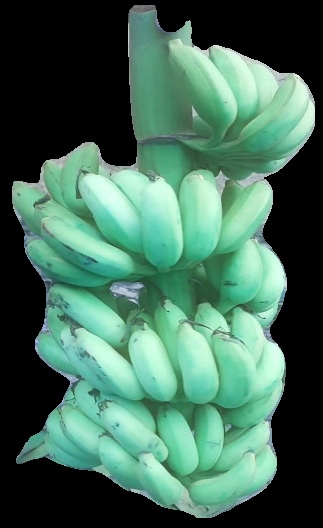
Variety: elakki-bale
Grade: grade2